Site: brandenburg
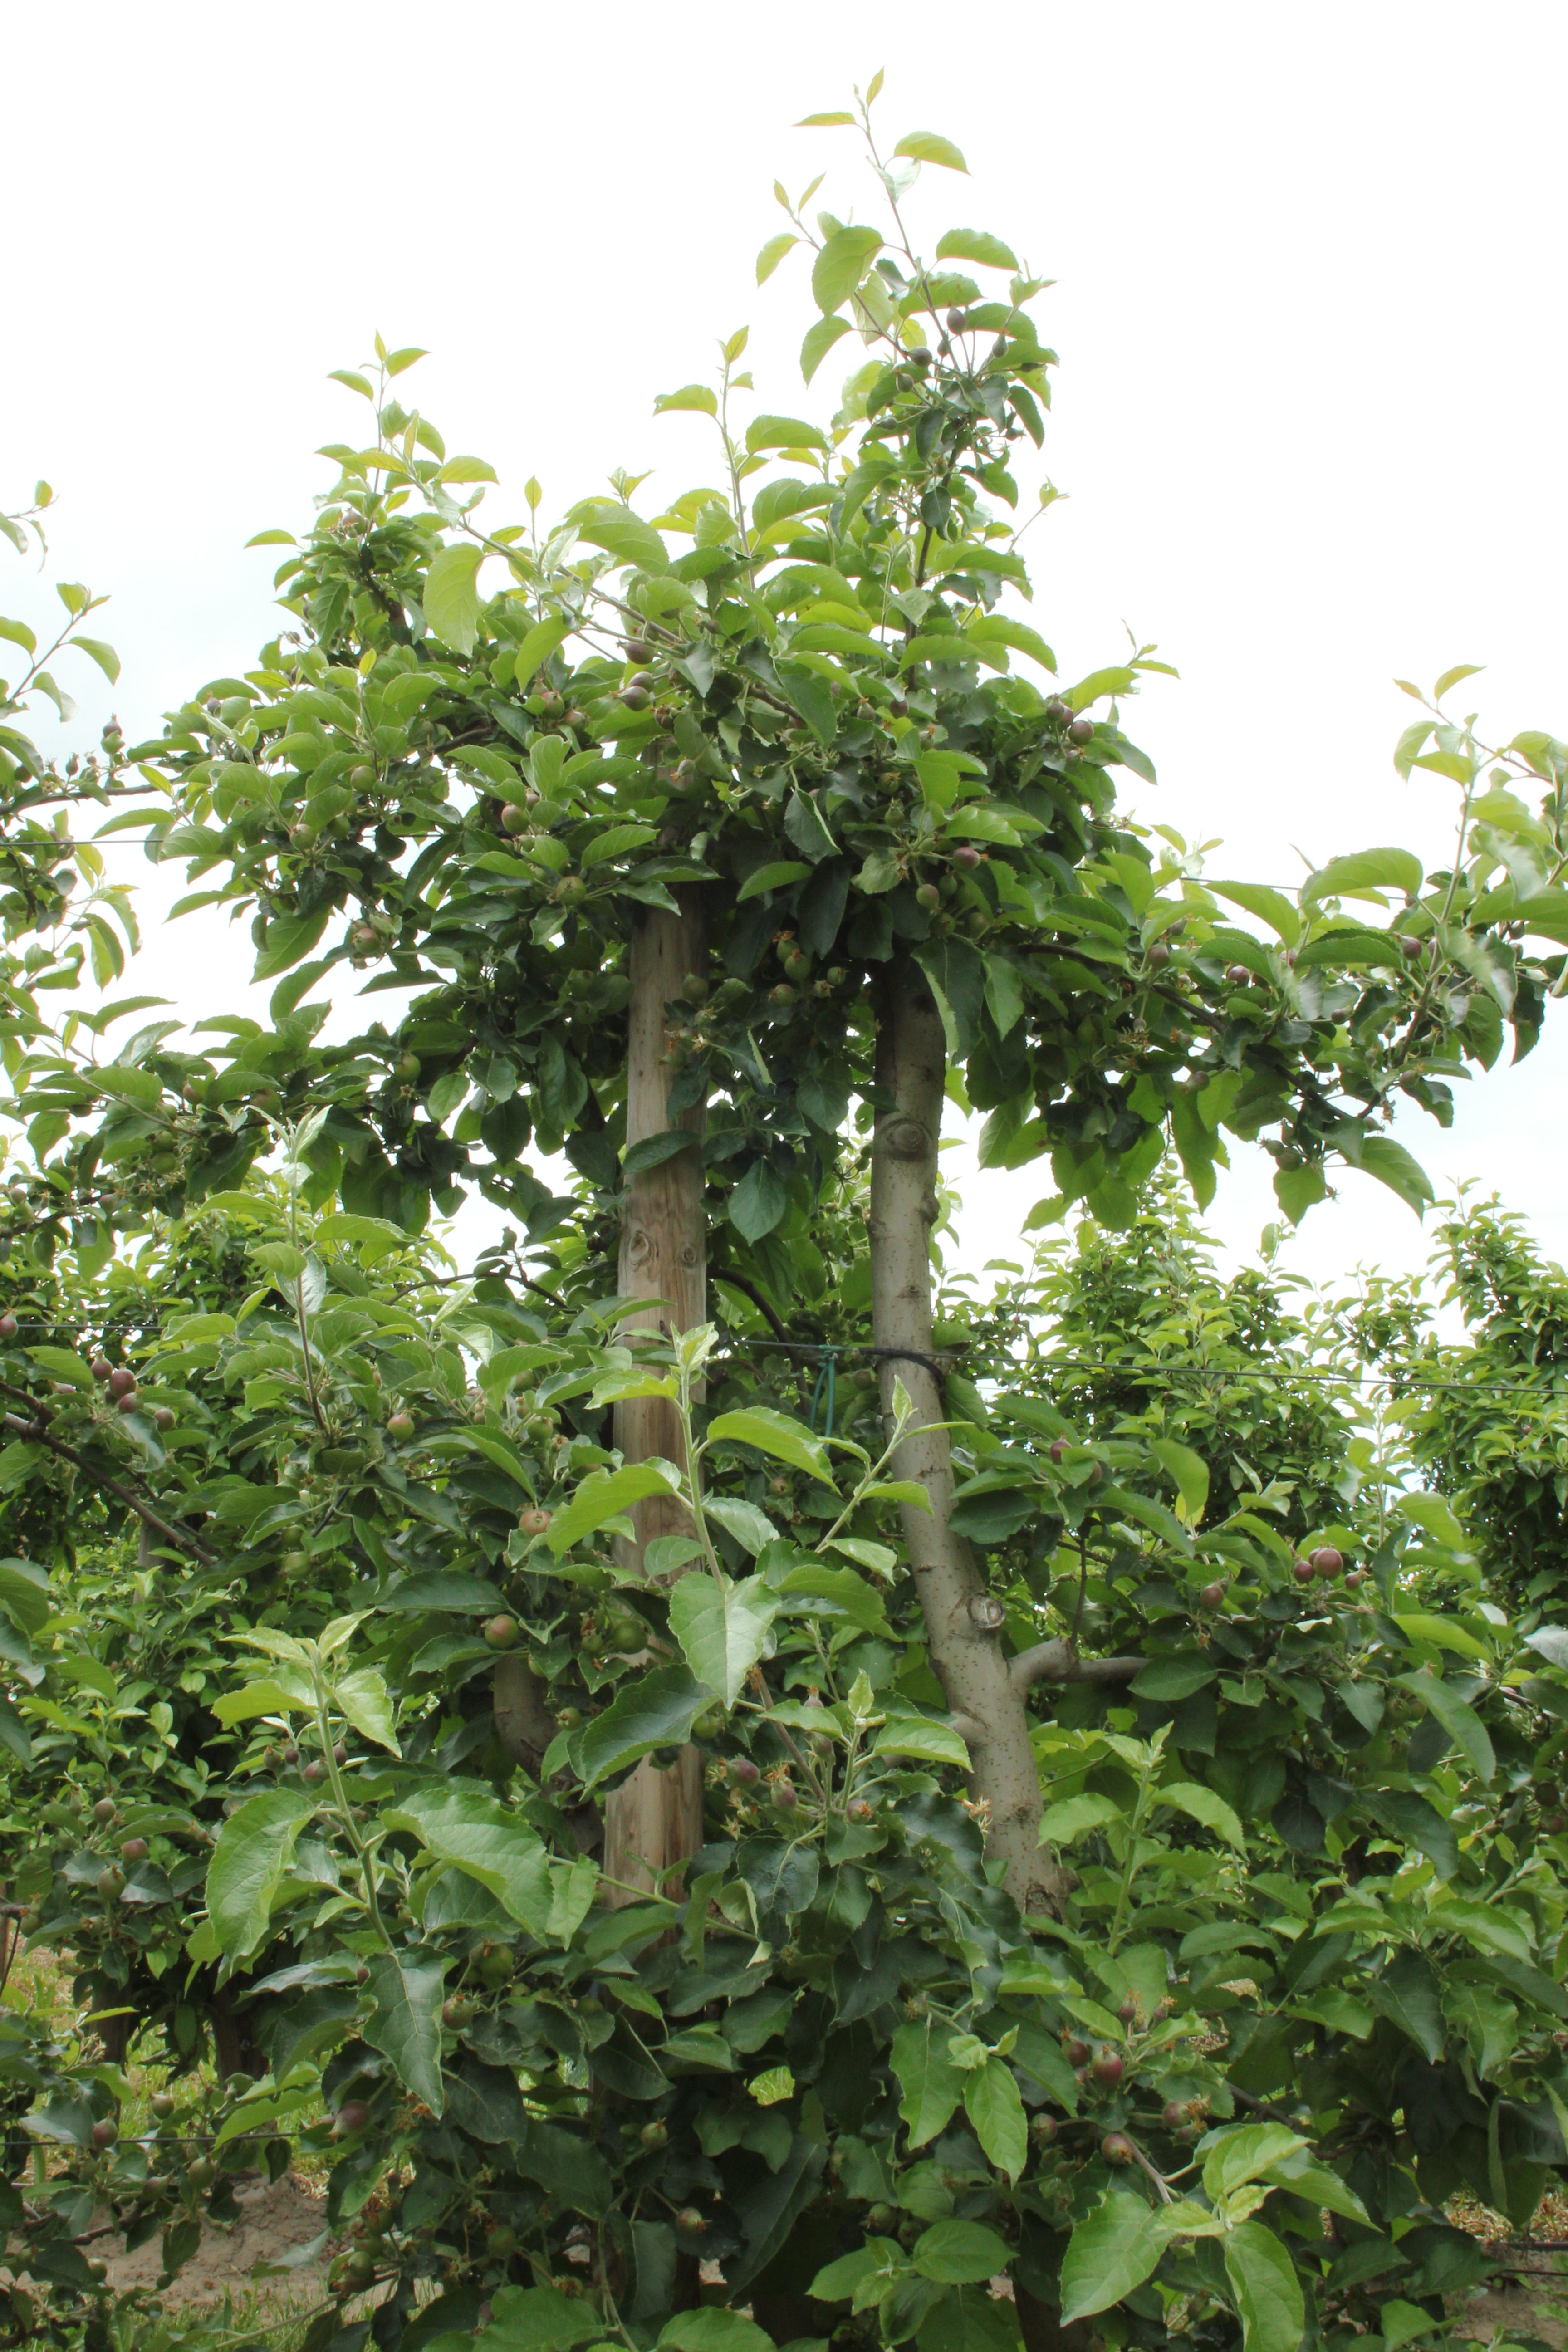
Growth stage (BBCH 72): Development of fruit